Kawai Kanjirō

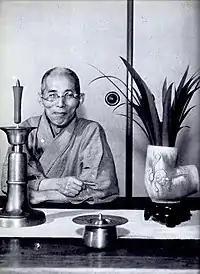
circa 1950

Becoming interested in pottery as a child by watching a nearby farmer who made pottery in his spare time, Kawai-san knew by the age of 16 that he wanted to become a potter. Kanjirō graduated from the Tokyo Higher Polytechnical School in 1914 and worked briefly at the Kyoto Research Institute for Ceramics. Hamada Shoji, whom he first met in Tokyo, followed Kawai to Kyoto, where the two are said to have conducted over 10,000 experiments on glazes. Disillusioned with what he felt was an unnecessarily excessive focus on studying theory at both schools, in 1920 he built his own kiln in Kyoto (a climbing kiln "noborigama") "the Shokeiyo, with eight chambers, began the "Kawai Factory" and began to give exhibitions.